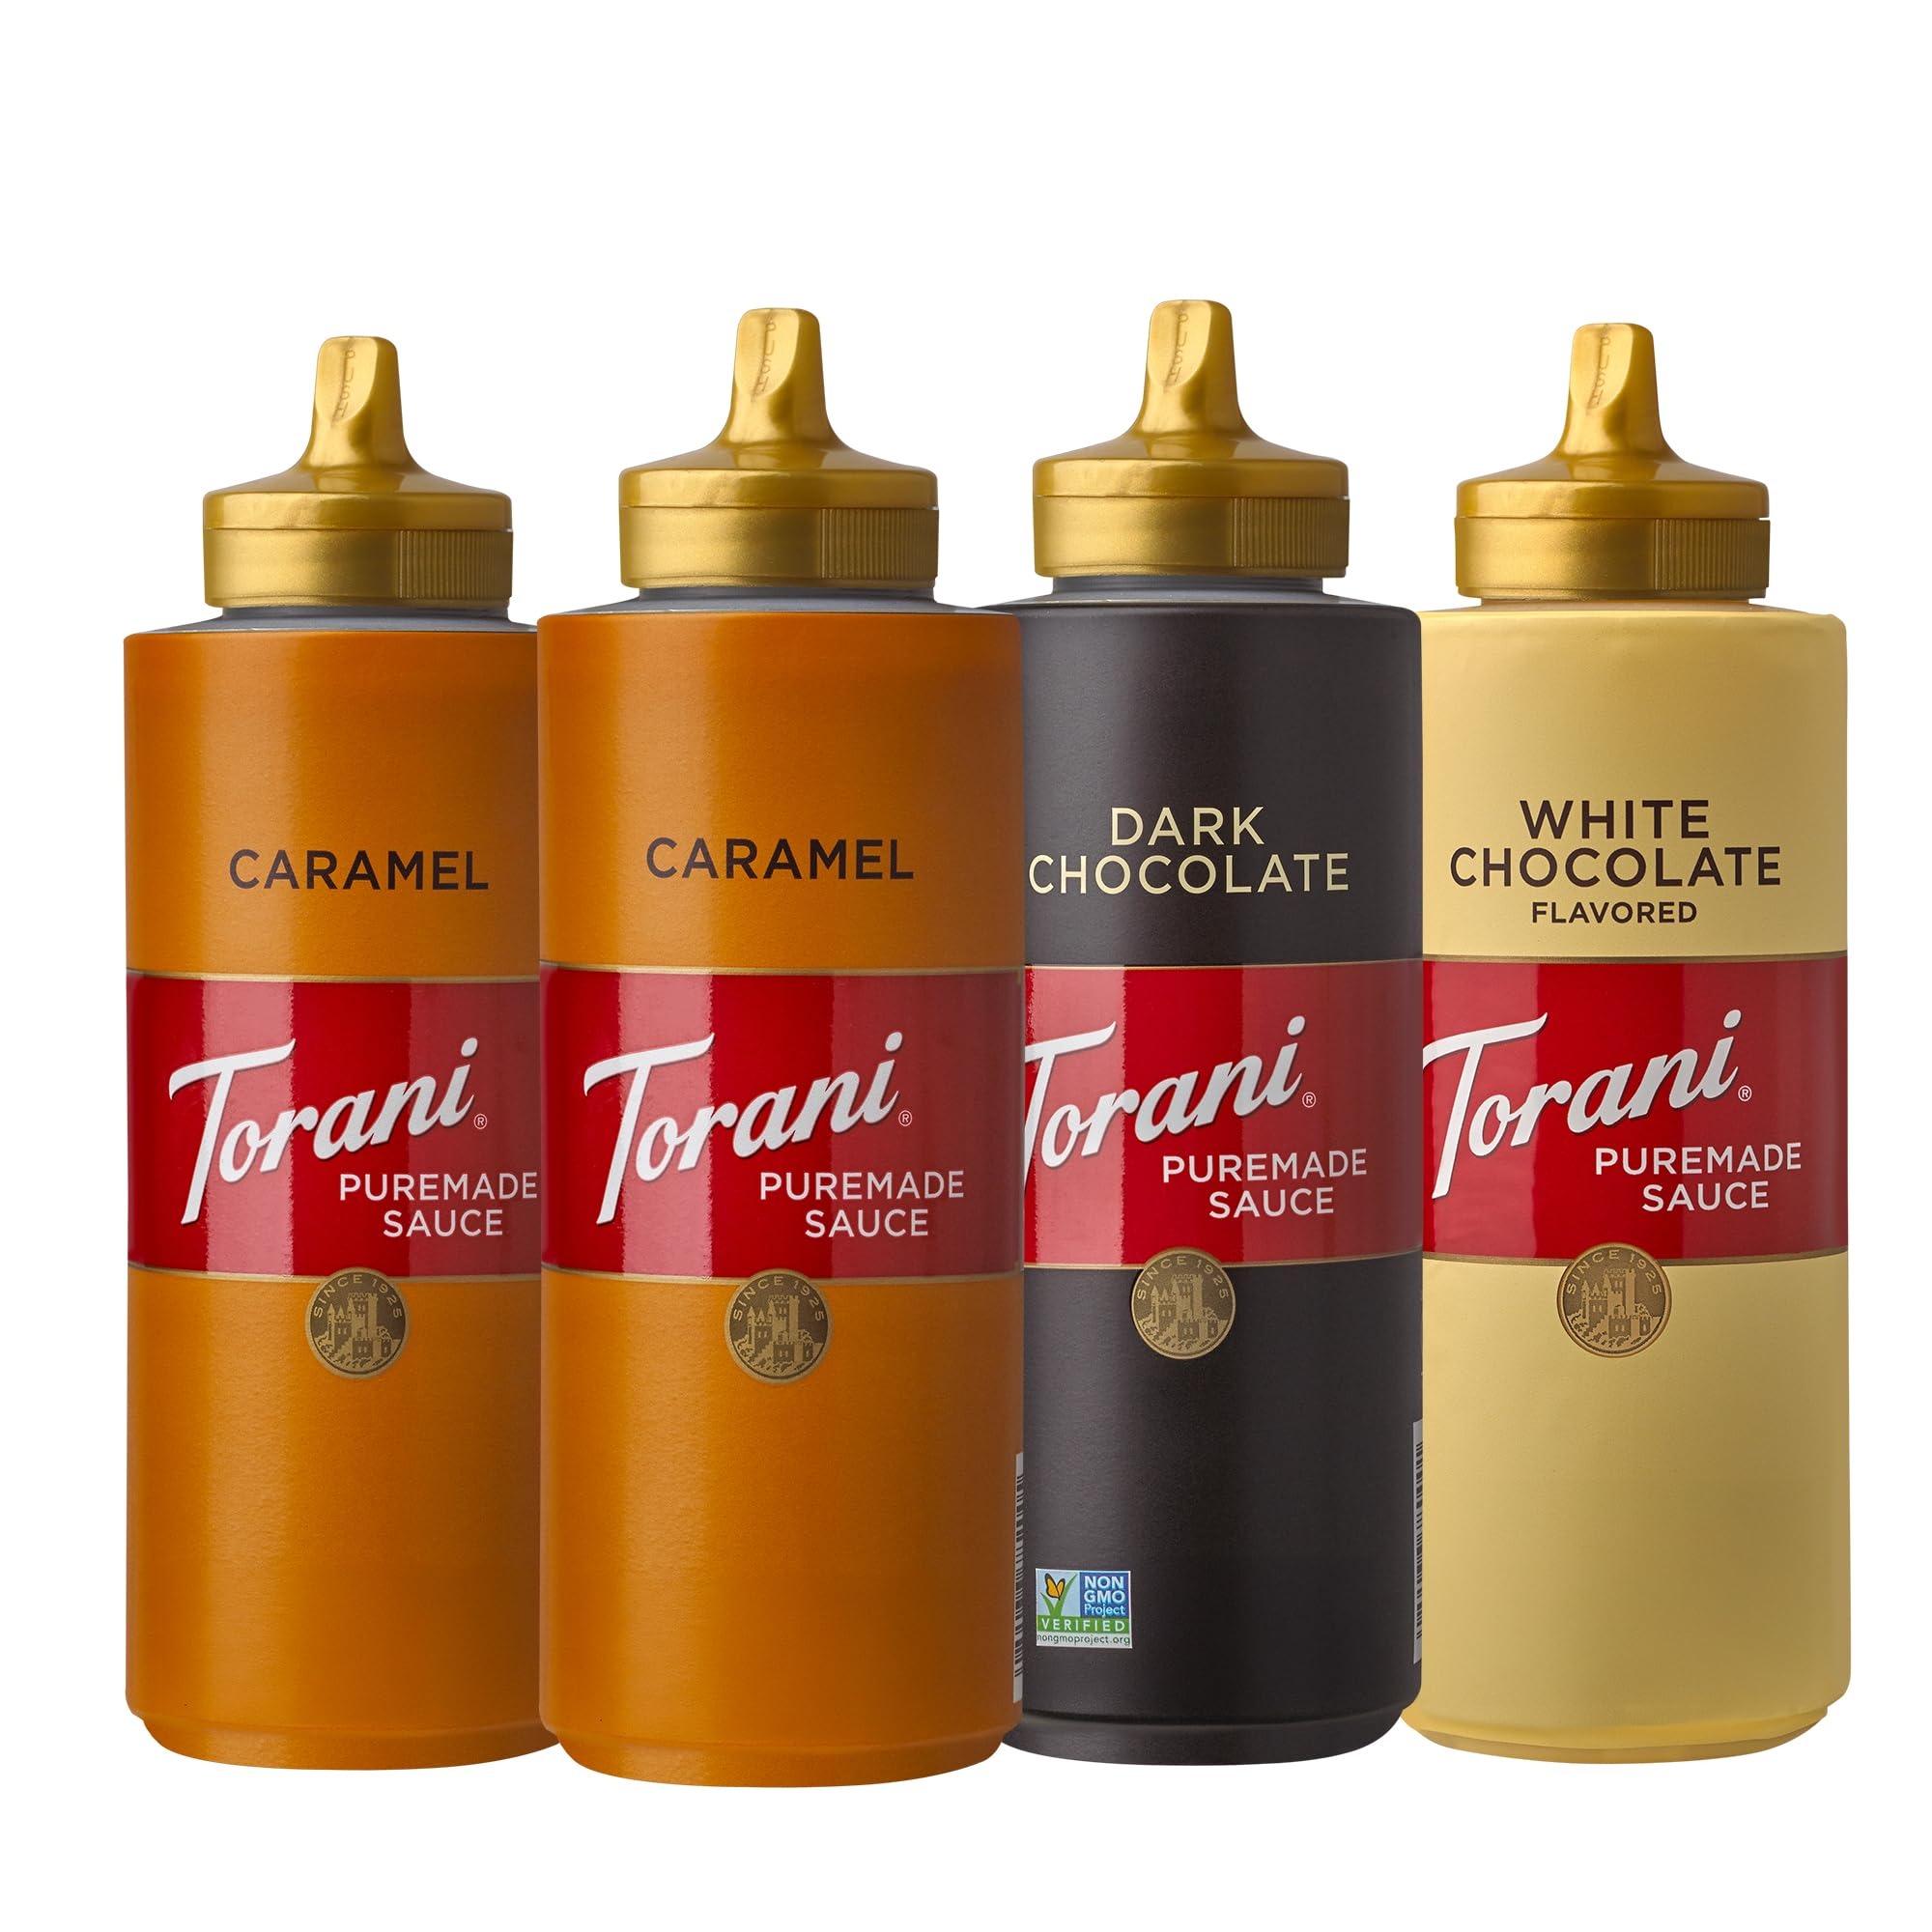
Item Name: Torani Puremade Sauce Variety Pack, Extra Caramel, 4 Bottles, 16.5 Fl Oz Bottles
Bullet Point 1: Puremade Sauce Variety Pack: This set includes 4 bottles of Torani Puremade Sauces of 16 1/2 Ounces each in Dark Chocolate, Caramel, White Chocolate, Sea Salt Chocolate Caramel flavors
Bullet Point 2: Extraordinary Flavor: Torani Puremade Sauces work well in desserts, milkshakes, mochas, blended coffees, and hot chocolates; Its new formulation includes no artificial preservatives and is non-GMO
Bullet Point 3: Puremade Sauces: Create drinks without artificial ingredients and emulsifiers; Torani Puremade delivers the amazing, rich flavor consumers crave with the simple and natural ingredients they demand
Bullet Point 4: Authentic Coffeehouse Flavor: From caramel to French vanilla to hazelnut—and everything in between—our syrups and sauces are here to help you create tantalizing lattes, cappuccinos, cold brews and frappes
Bullet Point 5: Flavor For All: Discover how Torani can help you make truly creative flavored teas, lemonades, smoothies, Italian sodas, coffees, cocktails, mocktails, snow cones, sparkling waters and more
Value: 66.0
Unit: Ounce

Price: 33.95